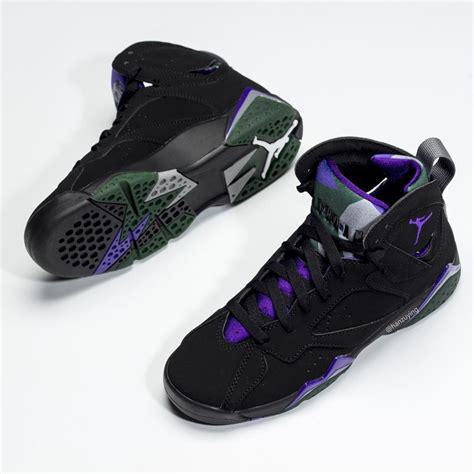
Brand: Jordan
Model: 7 Retro